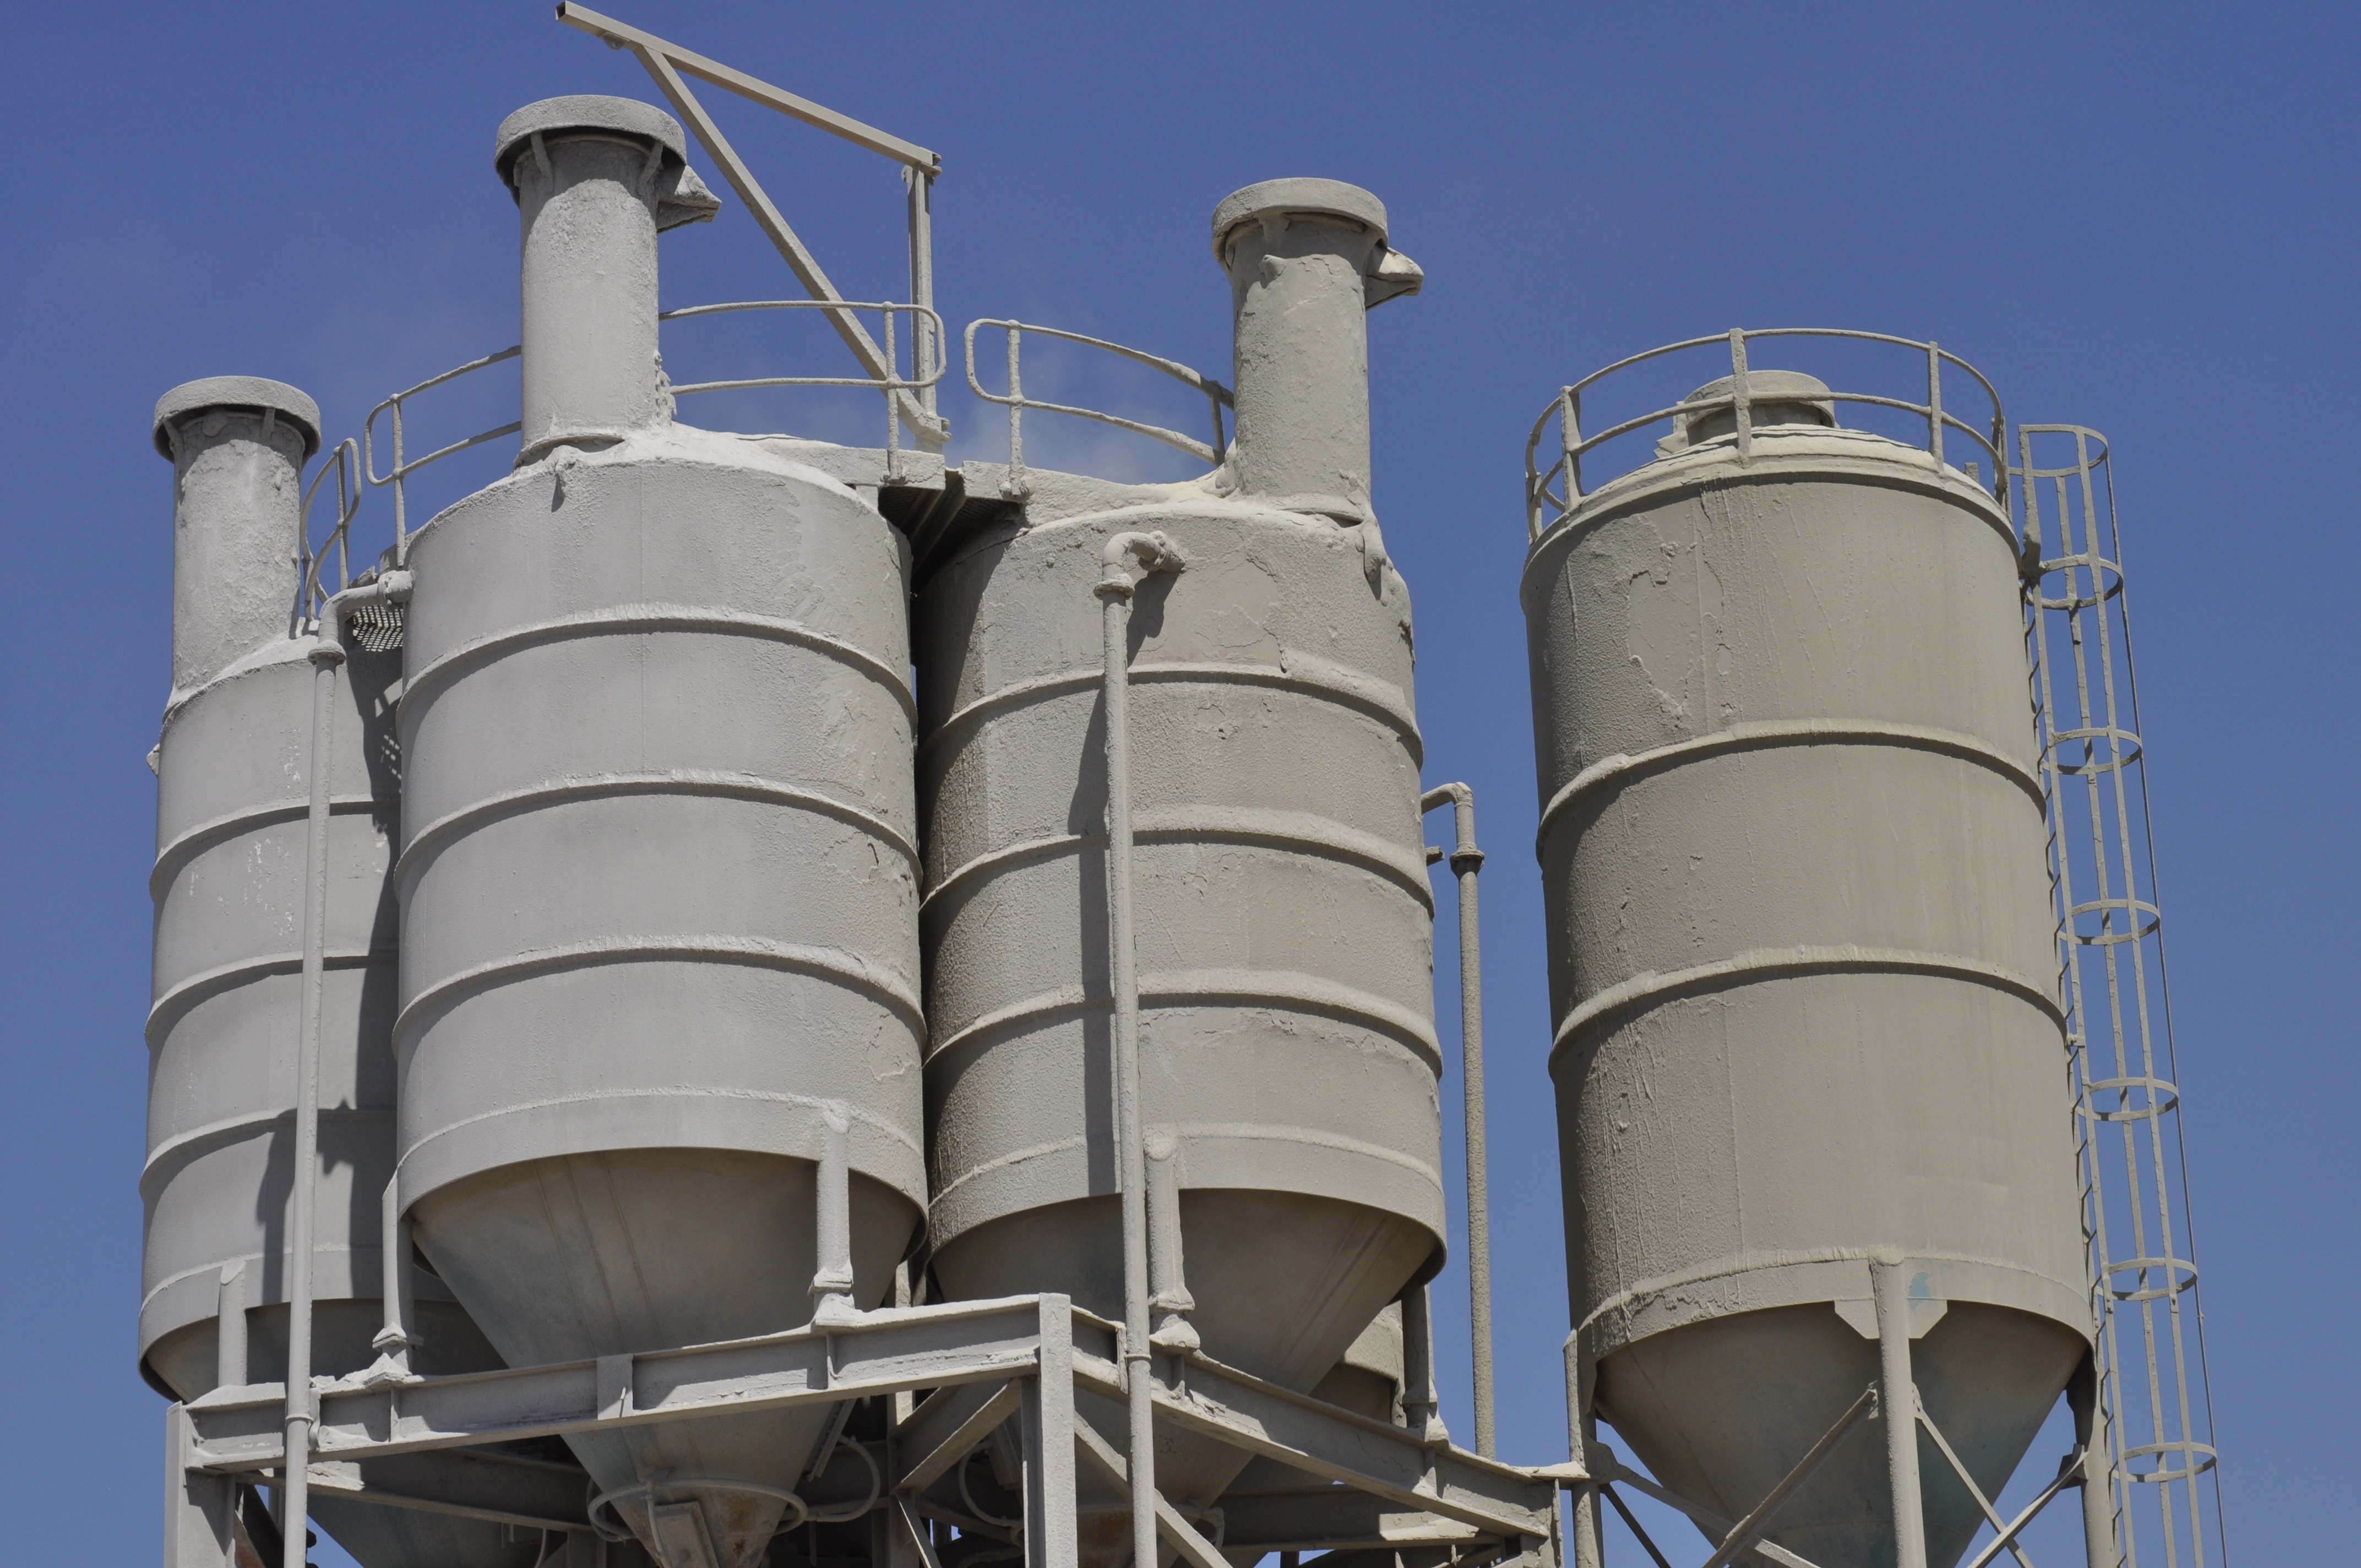
equipment, mast, factory, cement, silo, man made object, storage tank